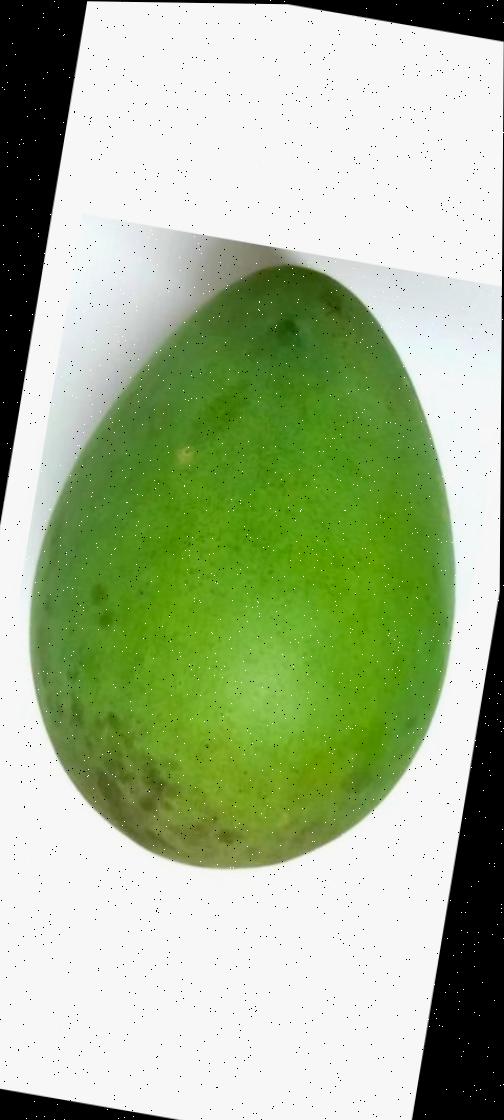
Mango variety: Harivanga